Will Marion Cook

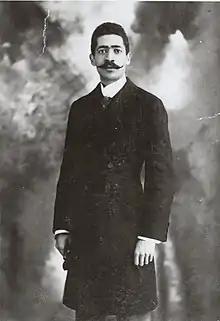
Cook in 1910

William Mercer Cook (January 27, 1869 – July 19, 1944), better known as Will Marion Cook, was an African-American composer, pianist, orchestrator, lyricist, violinist, and choral director. Cook was a student of Antonín Dvořák. In 1919 he took his New York Syncopated Orchestra (Southern Syncopated Orchestra) to England for a command performance for King George V of the United Kingdom, and tour. Cook is probably best known for his popular songs and landmark Broadway musicals, featuring African-American creators, producers, and casts, such as "" (1898) and "In Dahomey" (1903). The latter toured for four years, including in the United Kingdom and United States.